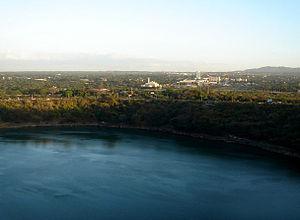
Les zones protégées du Nicaragua sont des zones qui ont une beauté ou une importance naturelle et qui sont sous la protection d'un organisme gouvernemental nicaraguayen. Le Nicaragua compte 78 zones protégées qui couvrent 22 422 km² km², soit environ 17,3 % de la surface terrestre du pays. Le Système National de Zones Protégées est administré par le Ministère de l'Environnement et des Ressources Naturelles.